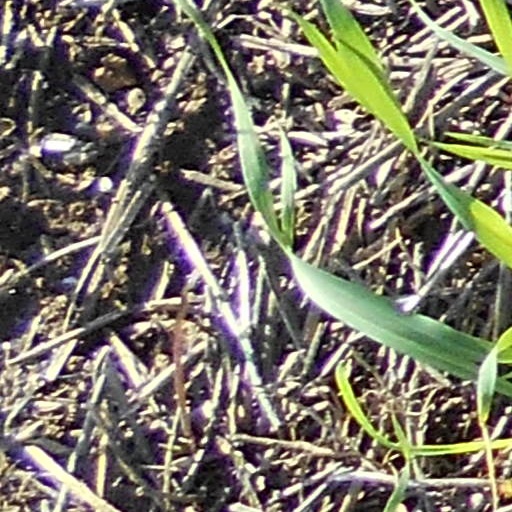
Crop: wheat